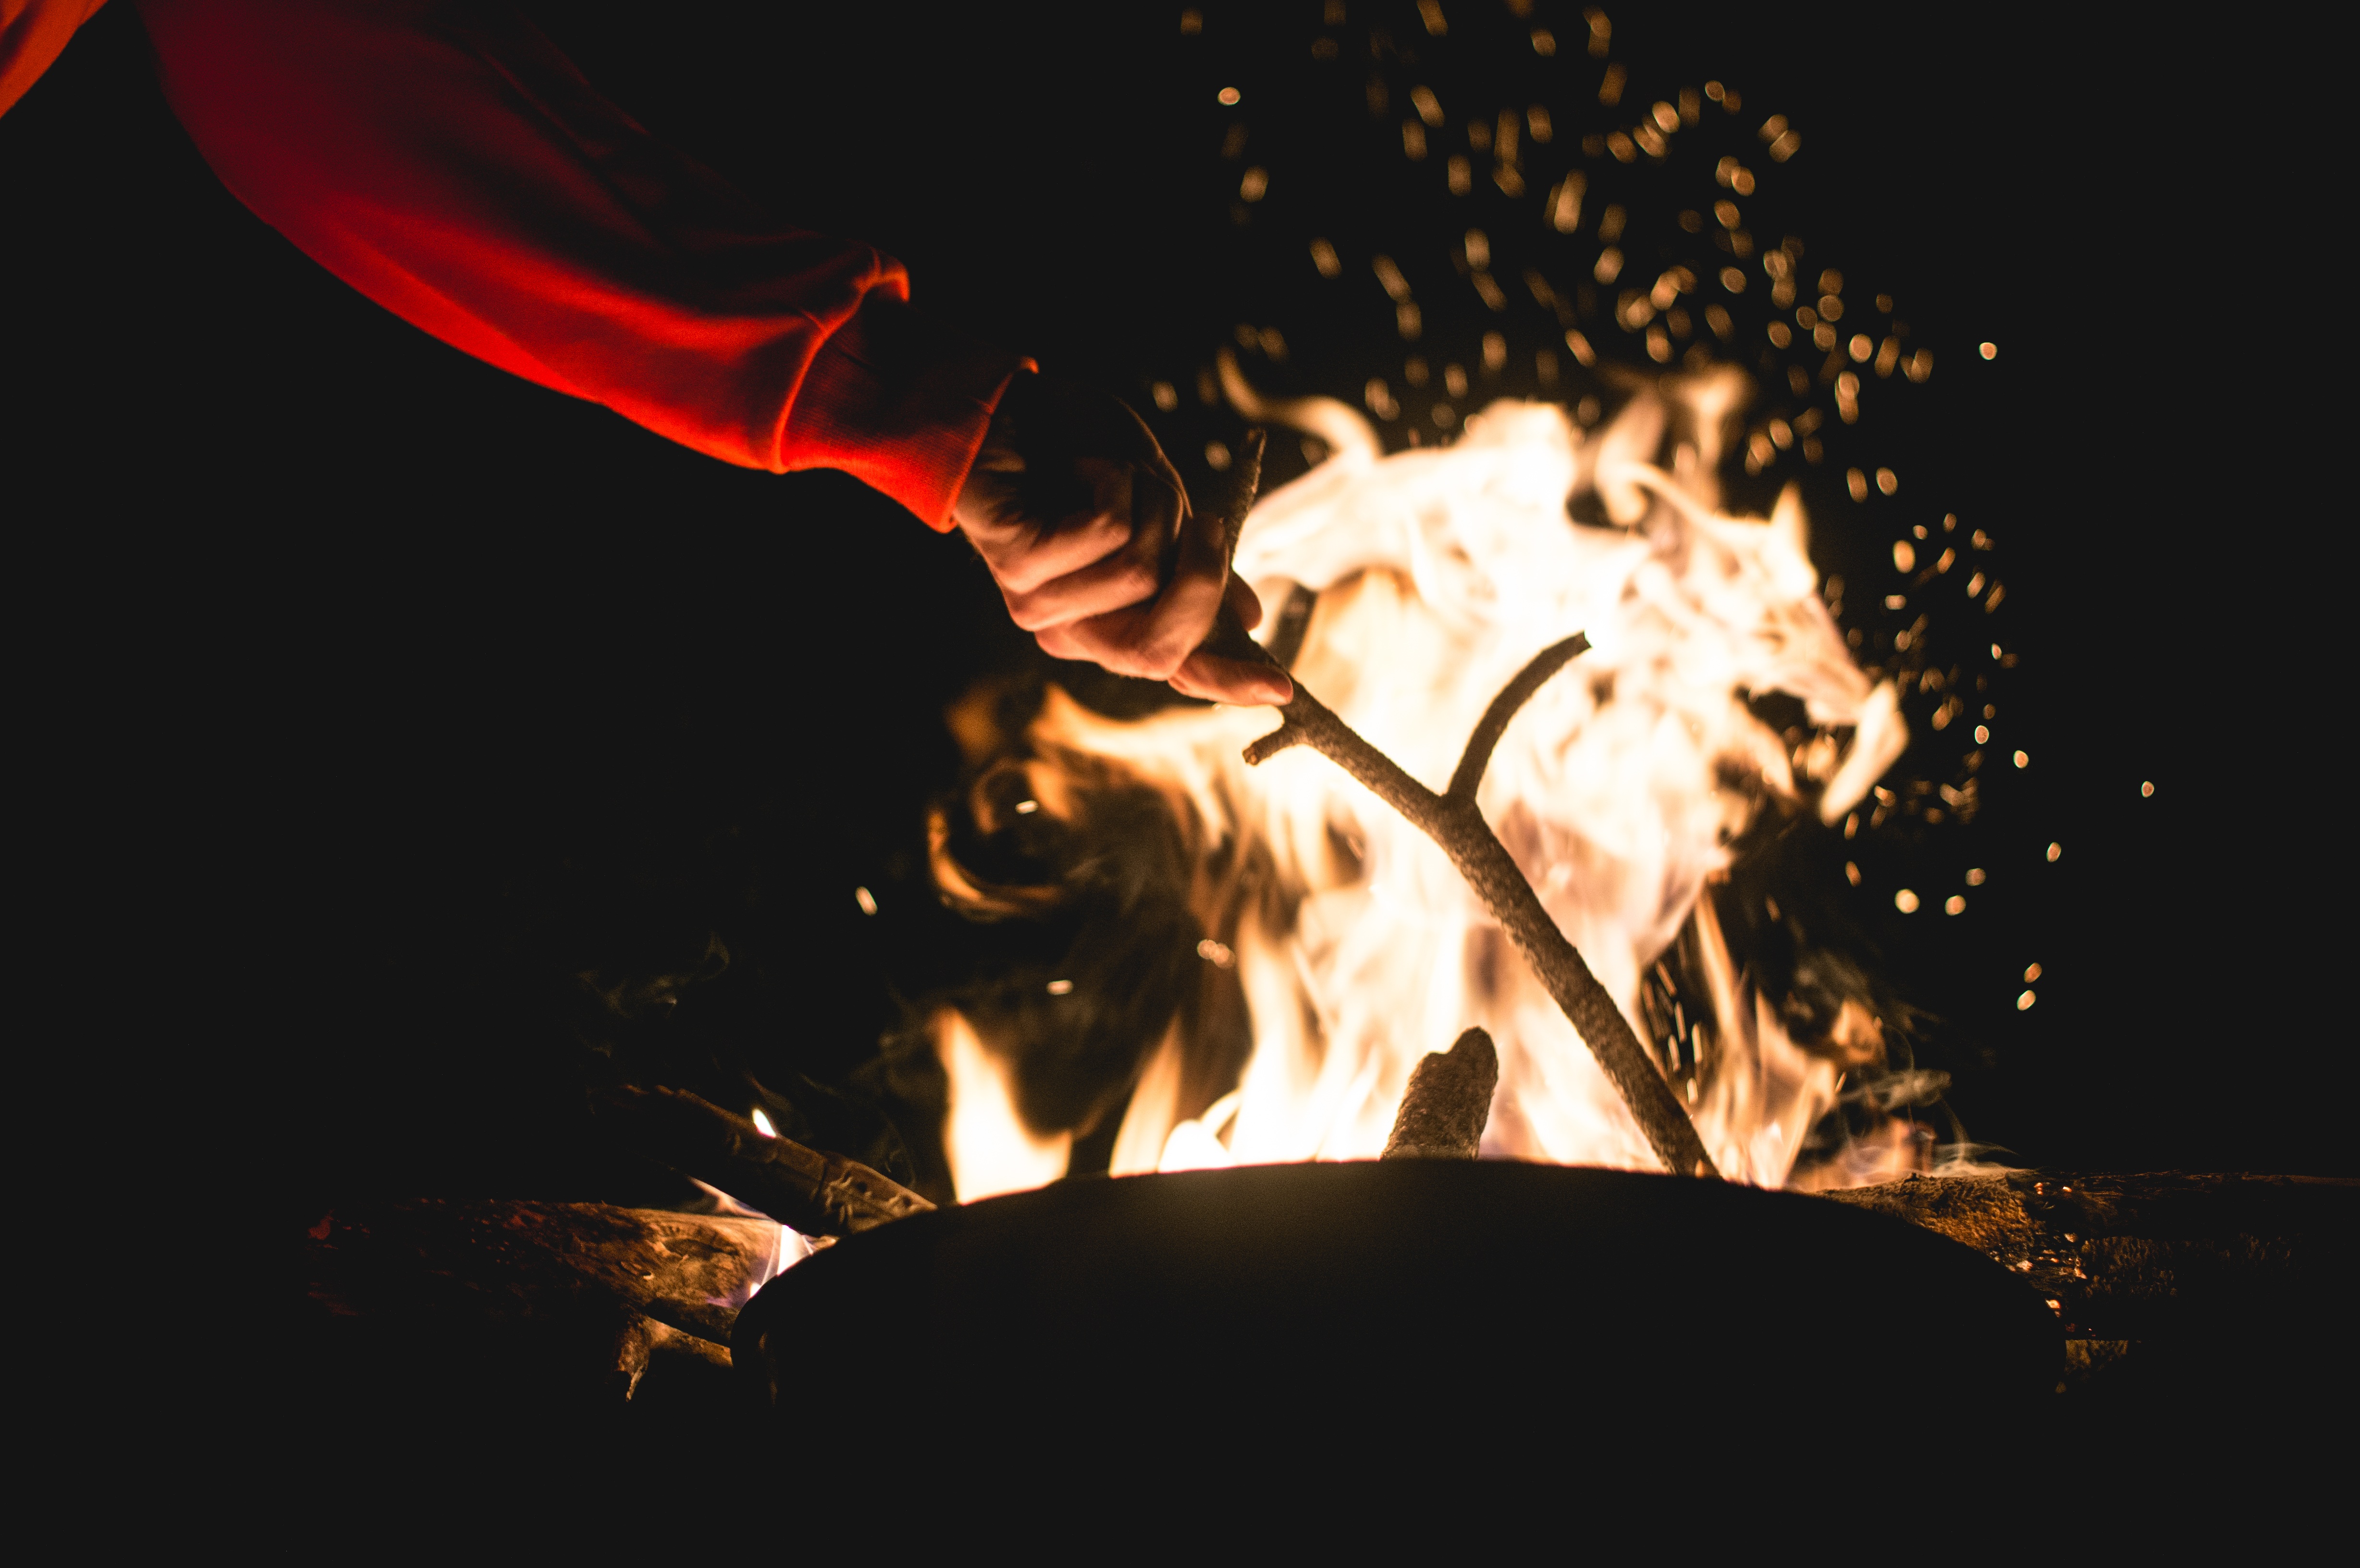
light, night, sparkler, flame, fire, darkness, camping, bonfire, outdoors, illustration, bushcraft, computer wallpaper